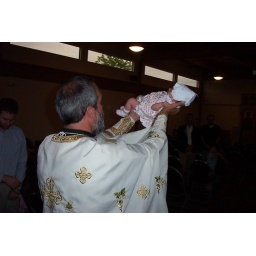
Churching, in the sign of the cross